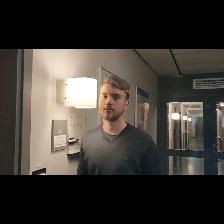
Label: Human